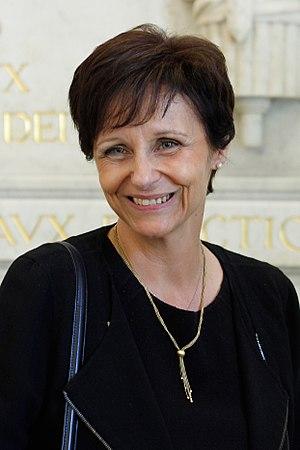
La Députée Bérengère Poletti à l'Assemblée nationale, le 19 juin 2017.
Cet article dresse, par ordre alphabétique, la liste des 577 députés français de la XVᵉ législature de la Cinquième République, ouverte le 21 juin 2017.
Bérengère Poletti, née le 14 octobre 1959 à Biencourt-sur-Orge, est une femme politique française. Membre du parti Les Républicains, elle est députée depuis 2002.